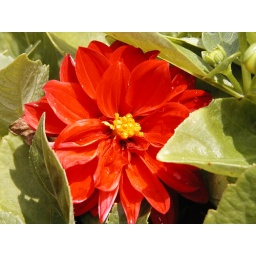
Summer flower hiding in the green leaves.